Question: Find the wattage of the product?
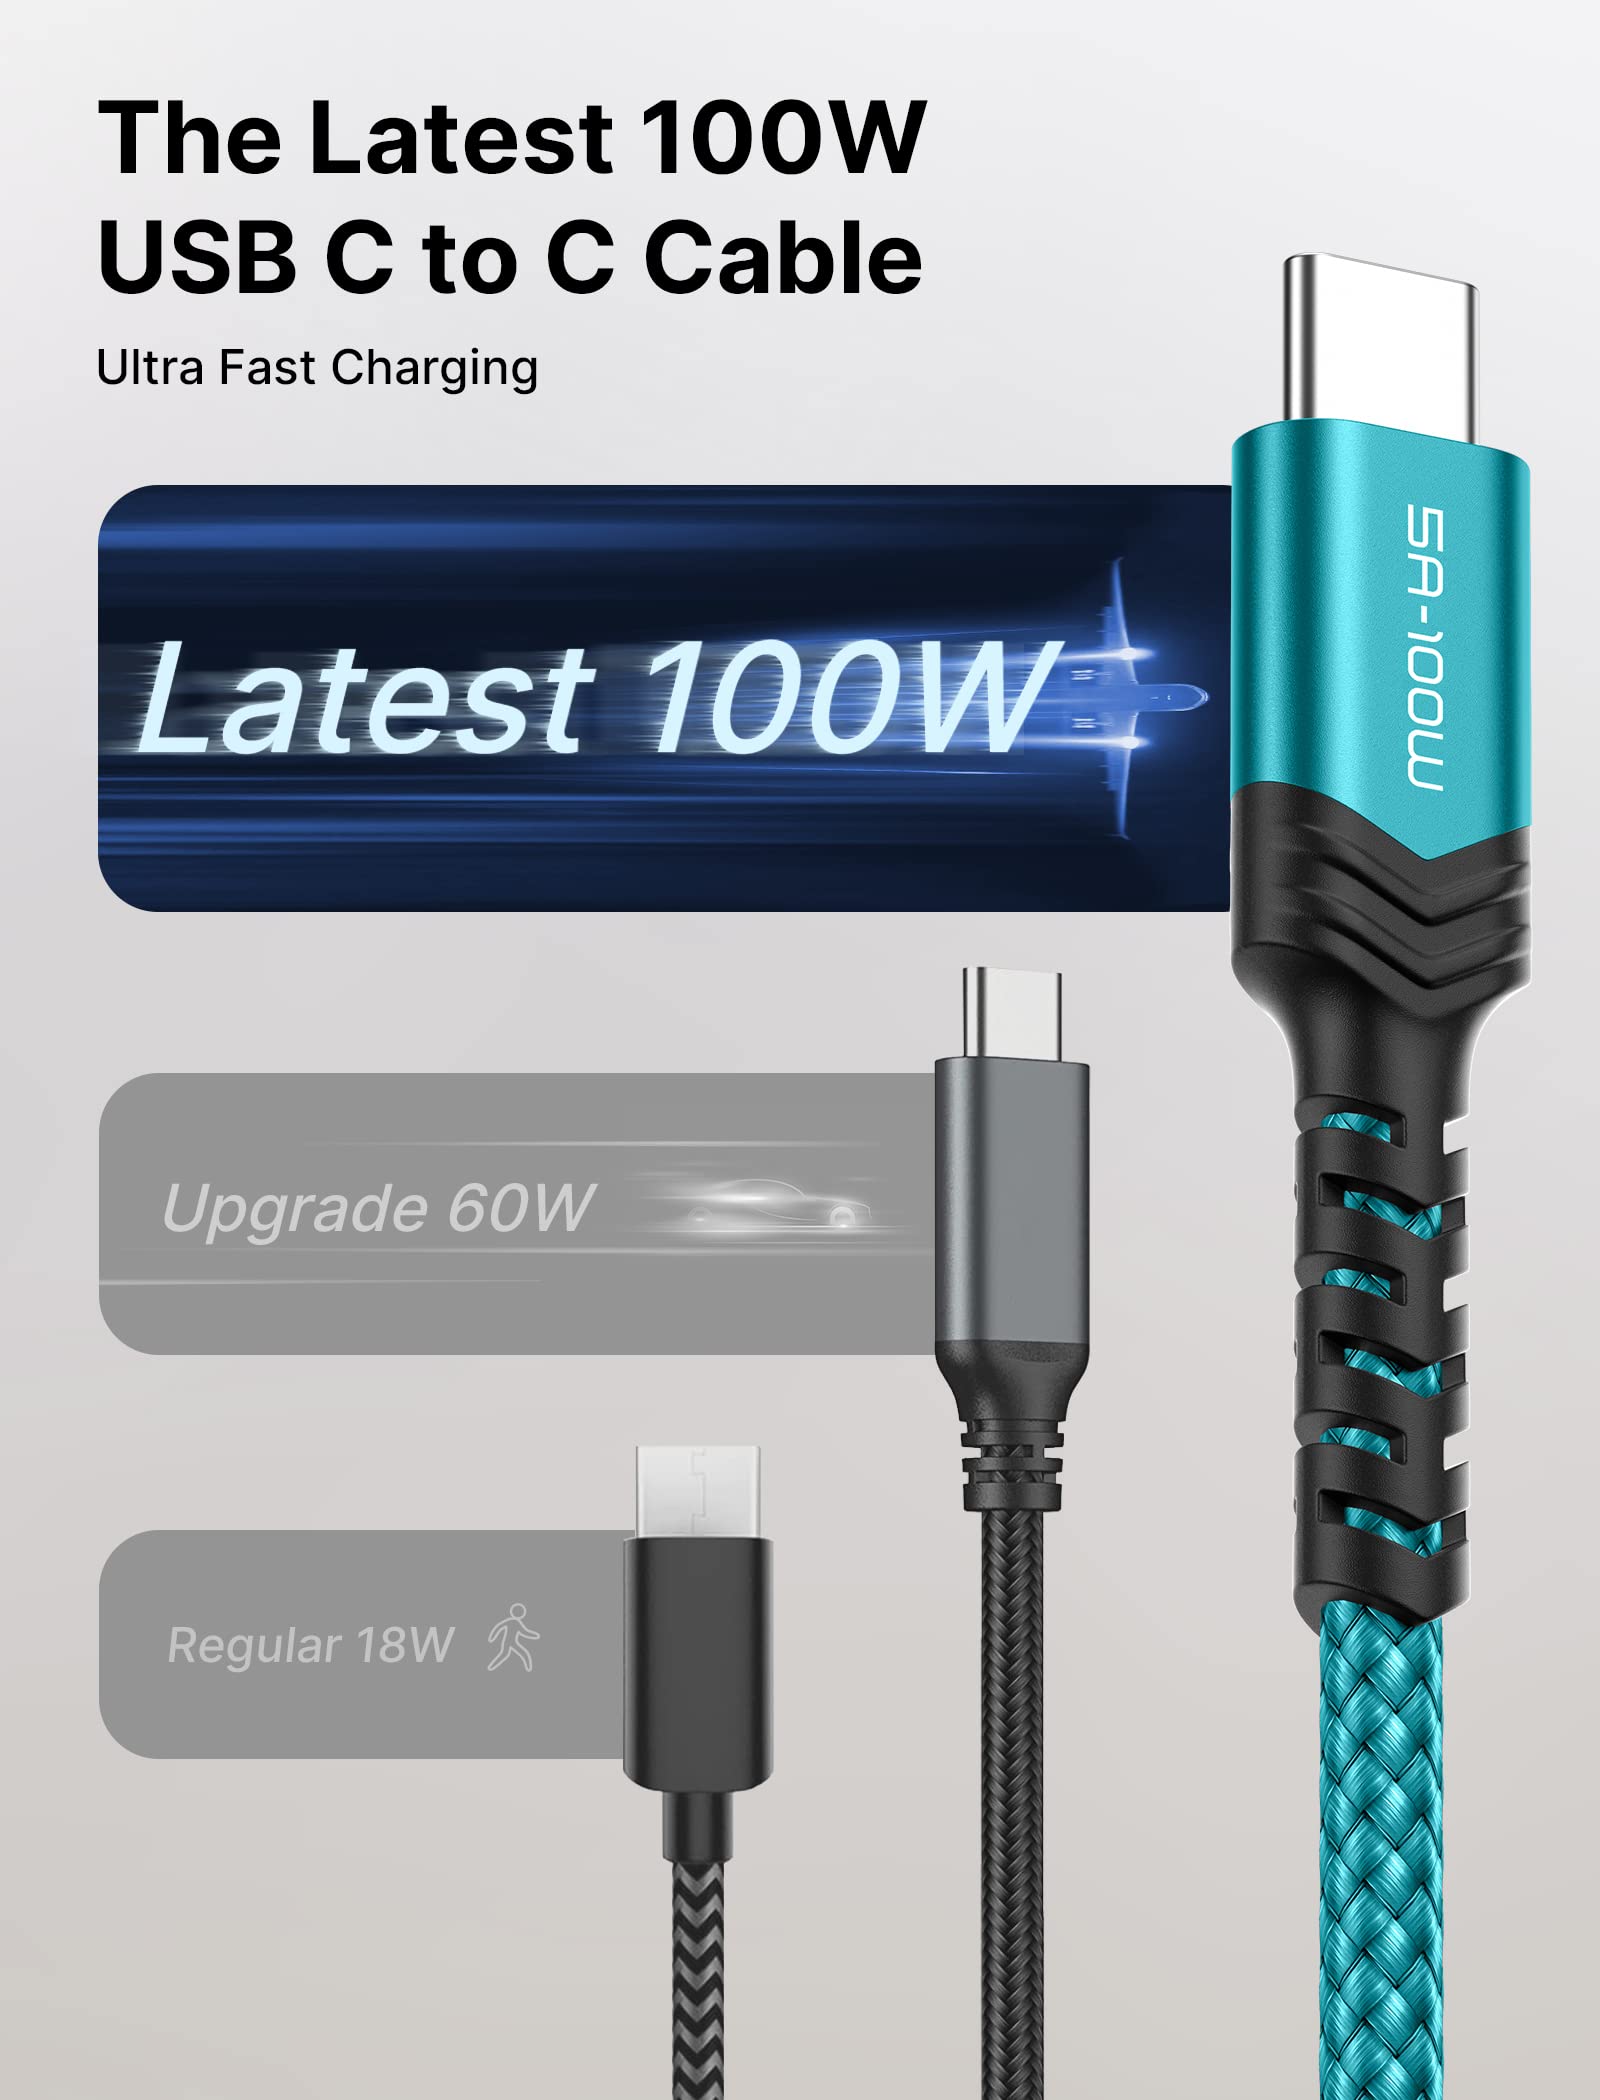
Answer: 100.0 watt